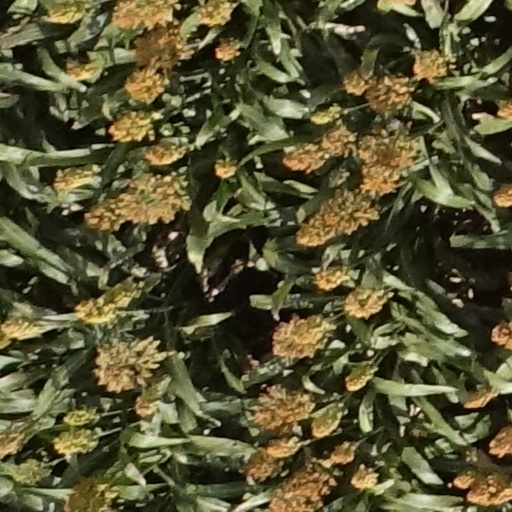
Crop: sorghum